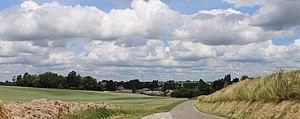
Panorama
Chevennes est une commune française située dans le département de l'Aisne, en région Hauts-de-France.